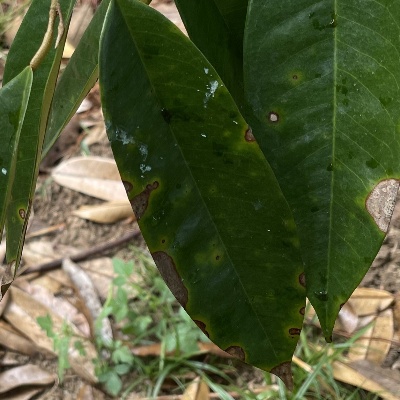
Label: Leaf_Phomopsis